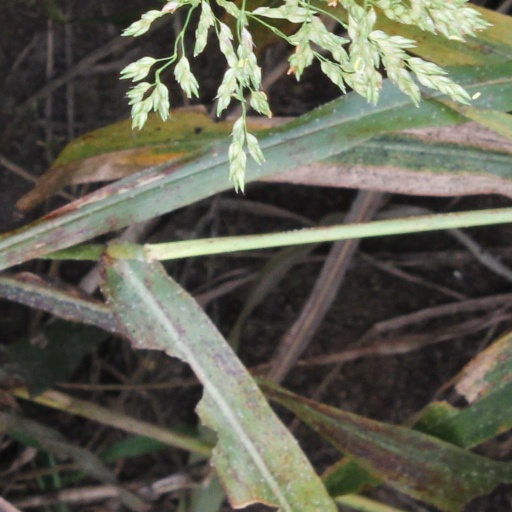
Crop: sorghum